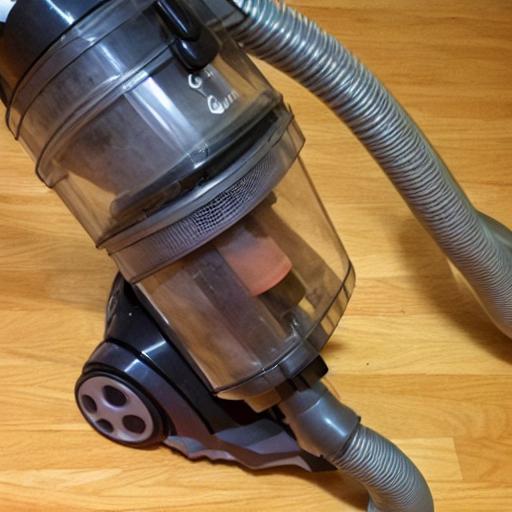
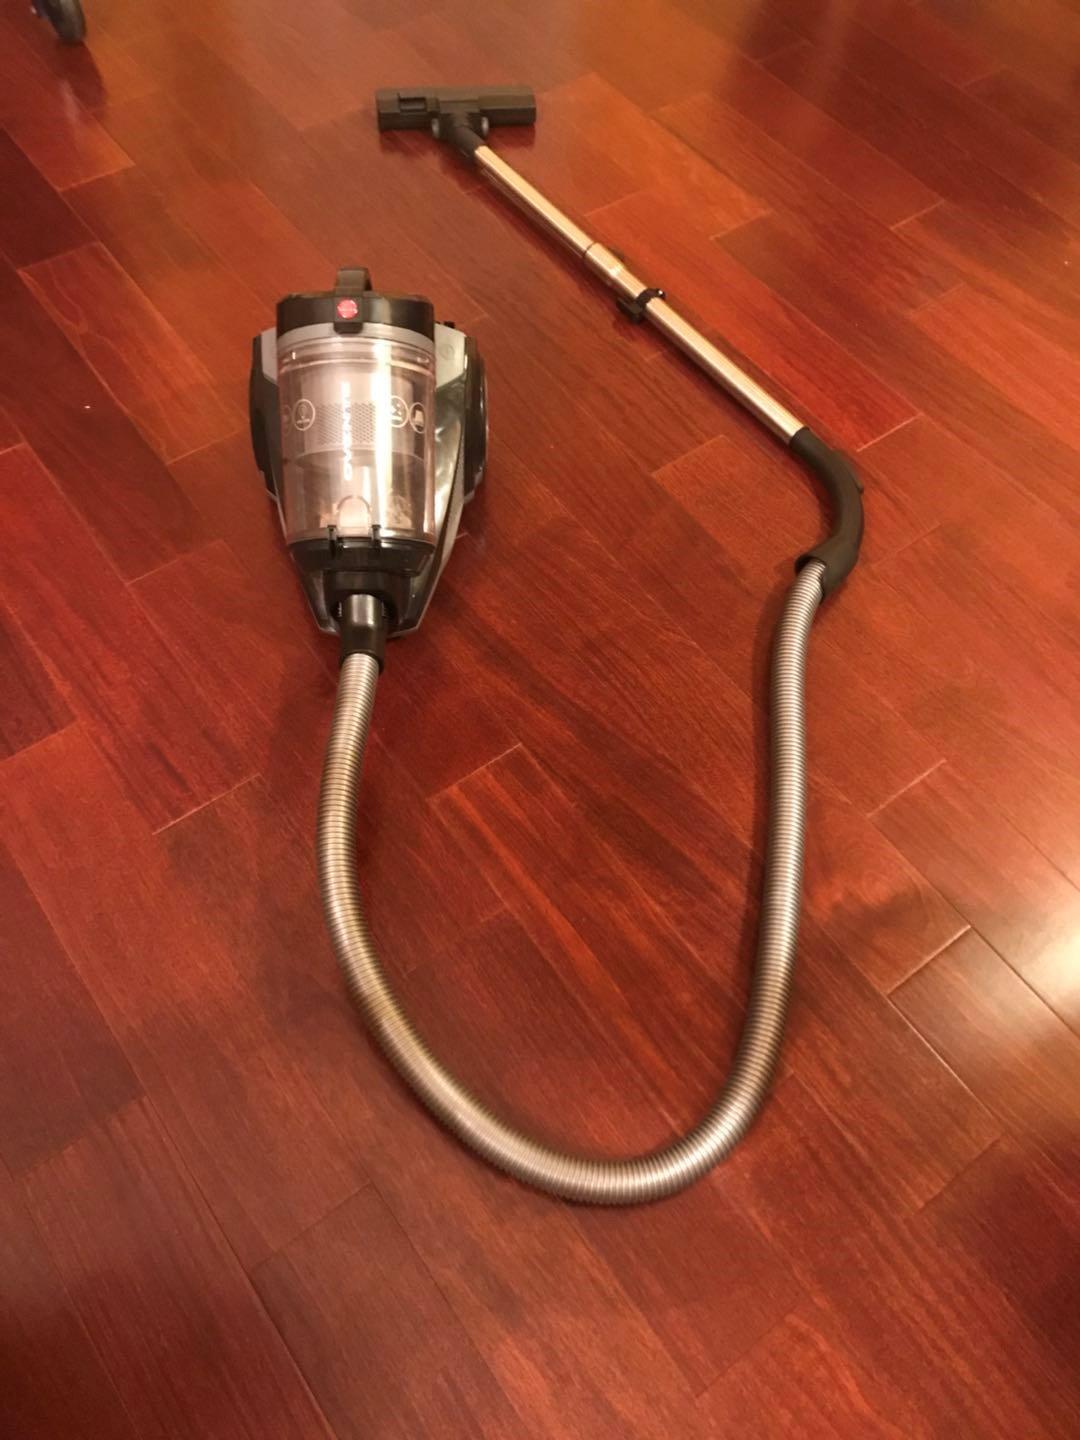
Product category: items_vacuum
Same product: no